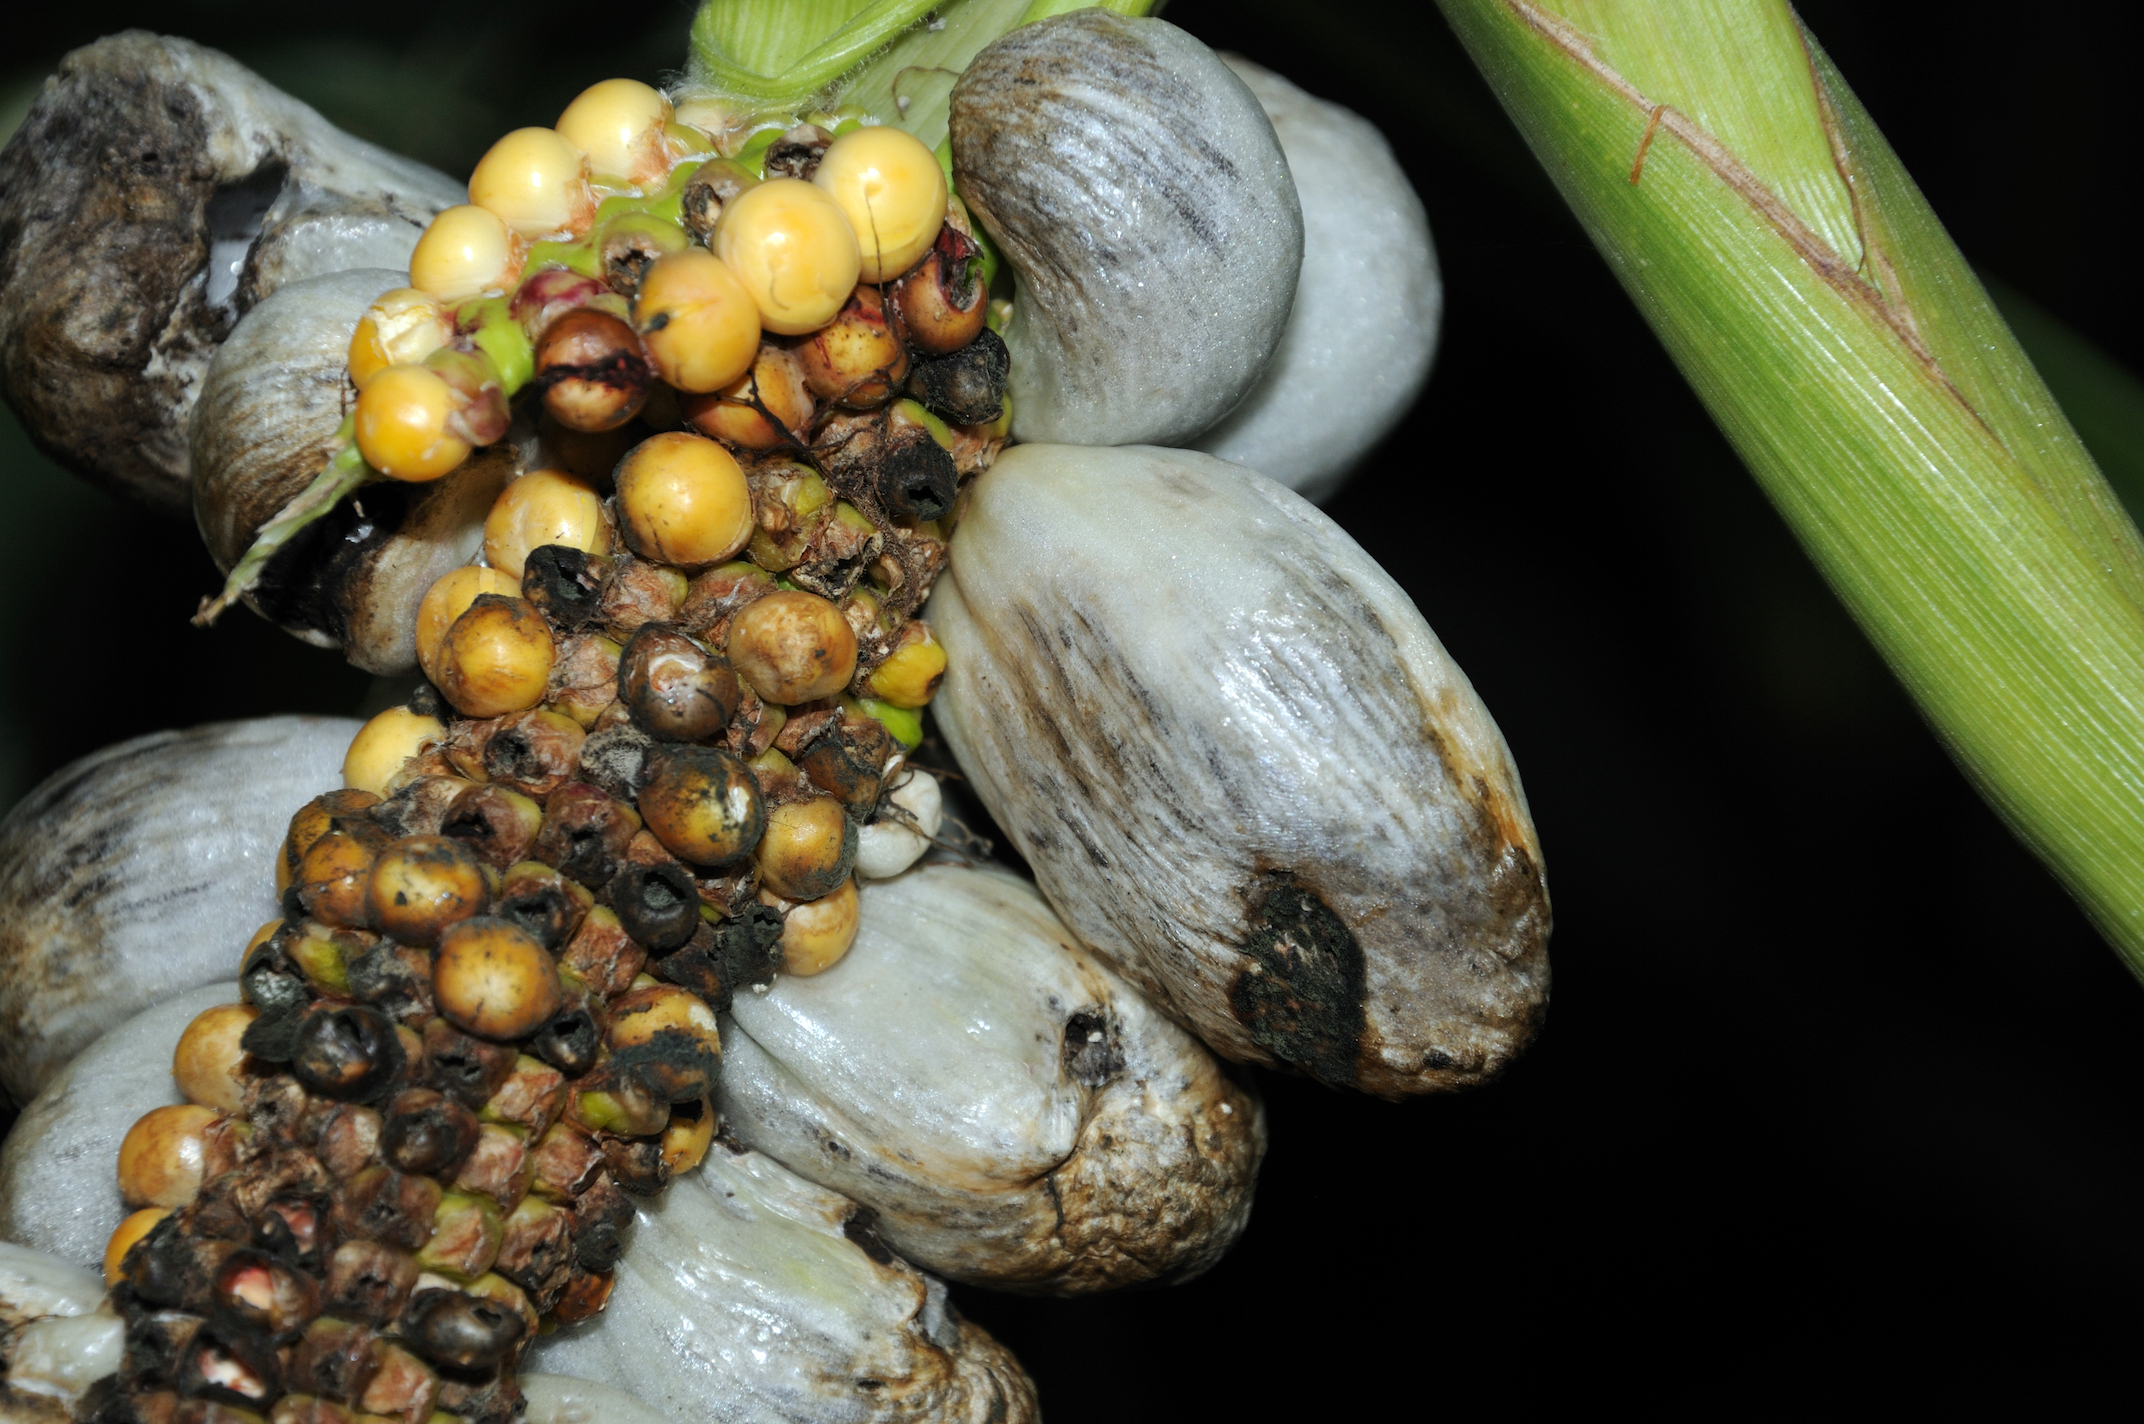
Plant: Corn
Disease: corn smut